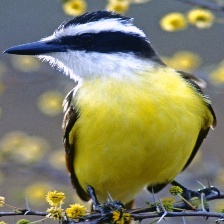
Species: GREAT KISKADEE
Scientific name: PITANGUS SULPHURATUS